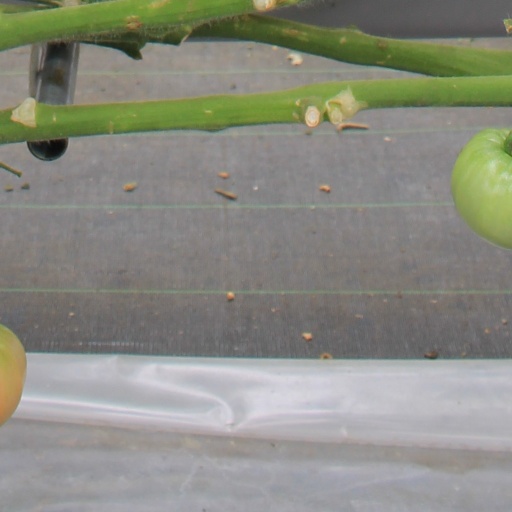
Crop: tomato